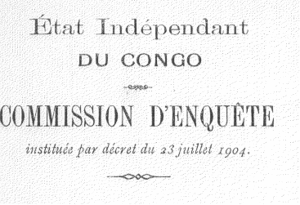
Page de garde du rapport officiel de la commission d'enquête devant rendre compte des exactions commises dans l'Etat Indépendant du Congo.
Les compétences coloniales de la Cour de cassation belge prennent effet dès 1924 par remplacement du Conseil supérieur. Ces compétences prennent fin suite à l’indépendance du Congo en 1960.
La Commission d’enquête sur les exactions commises dans l'État indépendant du Congo est une commission créée à la suite de l'affaire des mains coupées. Cette commission instituée par l’article 5 du décret du 23 juillet 1904 visait principalement à « rechercher si, dans certaines parties du territoire, des actes de mauvais traitement étaient commis à l'égard des indigènes, soit par des particuliers, soit par des agents de l'État [et] de signaler éventuellement les améliorations utiles ».